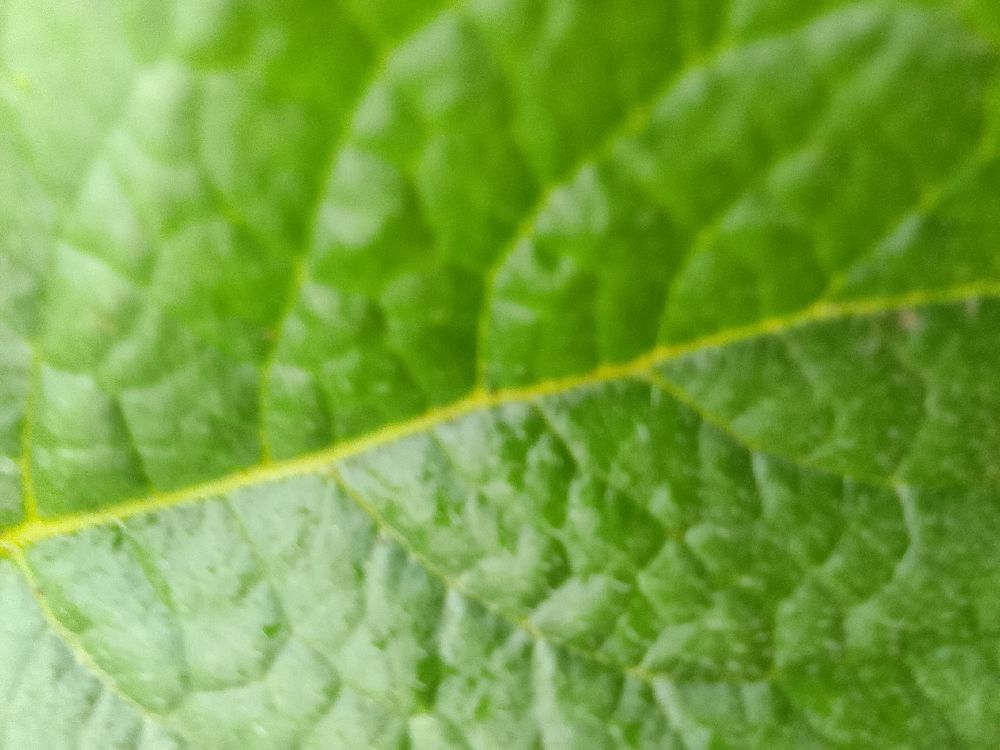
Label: Healthy